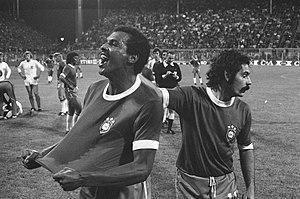
Roberto Rivelino, né le 1ᵉʳ janvier 1946 à São Paulo, est un footballeur international brésilien. Il évolue comme meneur de jeu du milieu des années 1960 au début des années 1980. On le reconnait facilement grâce à sa moustache caractéristique. Considéré comme l'un des meilleurs joueurs brésiliens de l'histoire, il bénéficie d'une notoriété moindre en Europe, n'y jouant que quelques matchs internationaux.